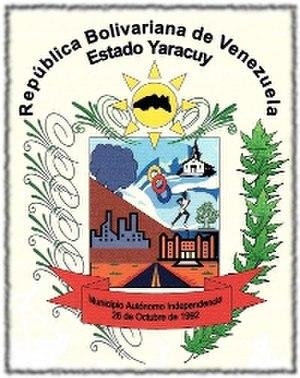
Independencia est l'une des 14 municipalités de l'État d'Yaracuy au Venezuela. Son chef-lieu est Independencia. En 2011, la population s'élève à 57 811 habitants.